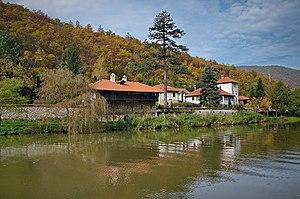
Le monastère Saint-Nicolas du Kablar est un monastère orthodoxe serbe situé à Rošci, dans le district de Moravica et sur le territoire de la Ville de Čačak, dans l'ouest de la Serbie. Il fait partie des dix monastères de la gorge d'Ovčar-Kablar. Il est inscrit sur la liste des monuments culturels de grande importance de la République de Serbie.